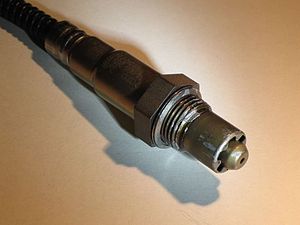
Lambdasonde
Lambdasonde.
En lambdasonde er en føler, der er monteret på bilens udstødningsrør. På lidt ældre biler er der kun én lambdasonde, der typisk er monteret lige efter bilens udstødningsmanifold, før katalysatoren. På nyere biler skal der være 2, og de skal være monteret både før og efter katalysatoren. Dette gælder kun benzindrevne køretøjer